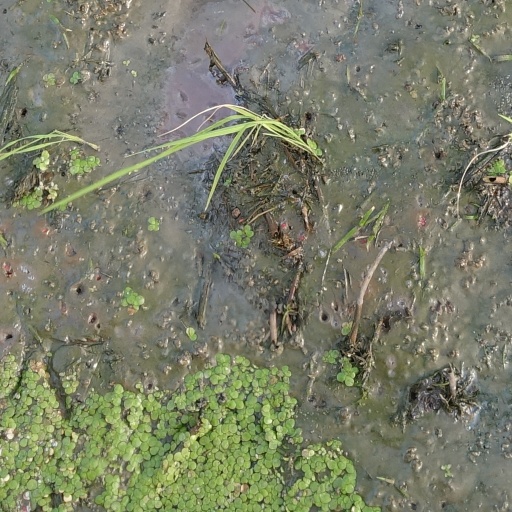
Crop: rice